Richard Curzon, 2nd Viscount Scarsdale

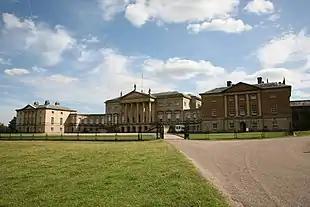
Kedleston Hall

His uncle's marriage had produced only three daughters, and he was widowed in 1906, leaving Curzon's father as the heir presumptive to the family estates based on Kedleston Hall in Derbyshire and the peerage of Baron Scarsdale. His uncle was also given other peerages, and in 1911 was created Viscount Scarsdale, with a special remainder to his father and his father's heirs male. In 1917, Marquess Curzon, by now in his late fifties, married secondly Grace Duggan, a rich young widow, hoping for a son and heir, but it was not to be. Curzon's father died in 1920, leaving him as the heir presumptive, and on the death of Marquess Curzon in 1925, Richard Curzon became head of the Curzon family. His inheritance included Kedleston Hall, the baronetcies created for his ancestor Sir John Curzon (1598–1686), and the new title of Viscount Scarsdale.